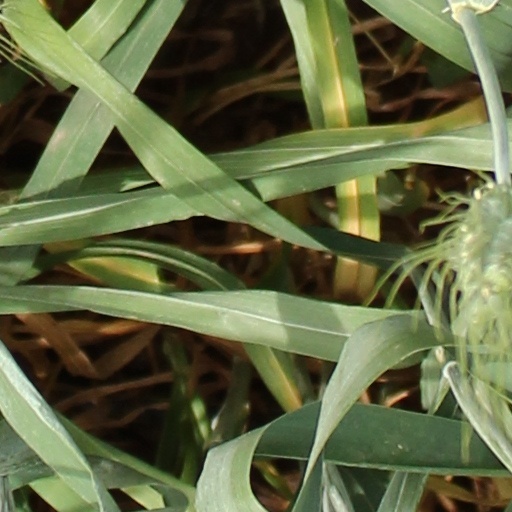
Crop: wheat